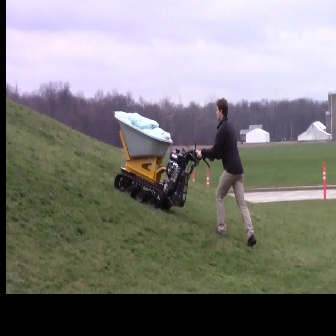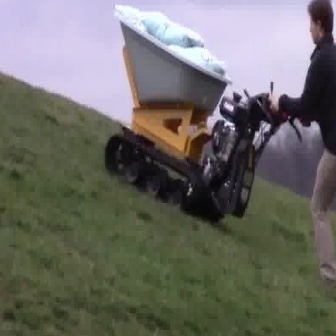
  Please identify the target specified by the bounding box [114,112,213,212] in the first image and locate it in the second image. Return the coordinates in [x_min,y_min,x_max,y_max] format.
Answer: [104,17,308,222]